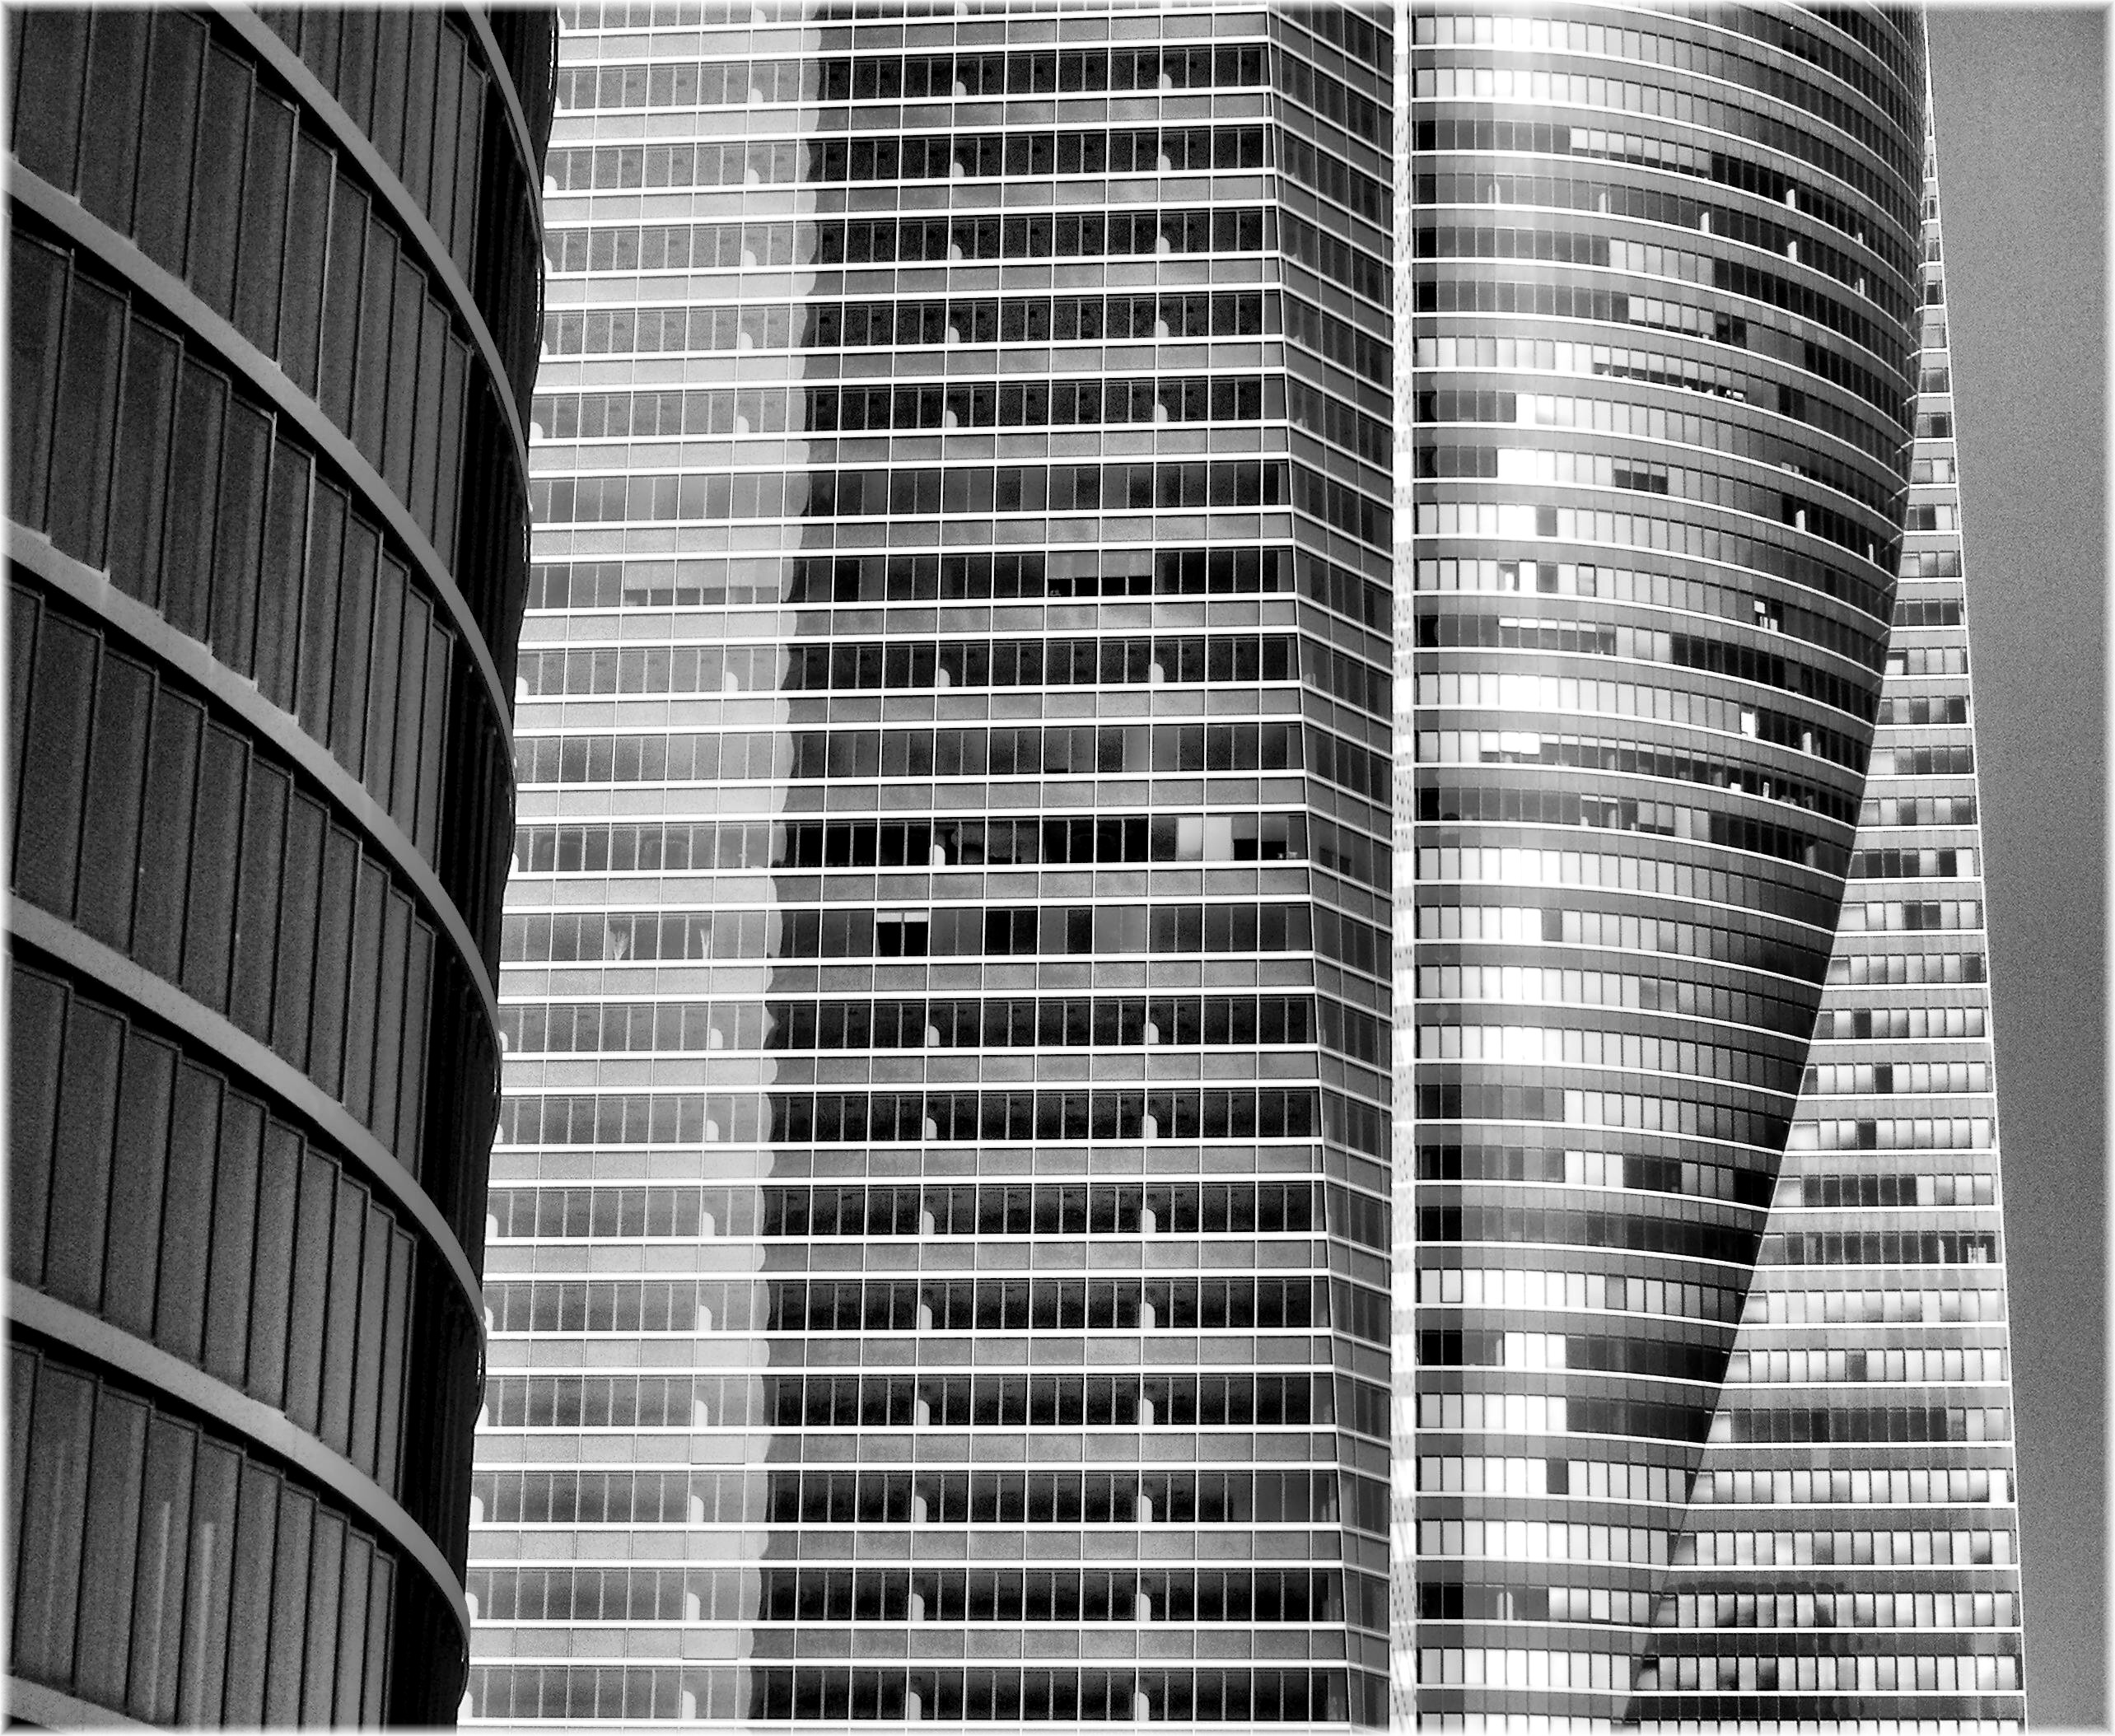
black and white, architecture, white, building, city, skyscraper, urban, cityscape, downtown, europe, line, facade, black, monochrome, tower block, bw, capital, spain, espagne, madrid, symmetry, reflections, reflejos, arquitectura, europa, ciudad, edificios, blancoynegro, mygearandme, vidrio, shape, cidade, bn, espana, monocromo, metropolis, condominium, cristal, arquitecture, urbe, brancoenegro, reflexos, rascacielos, lacastellana, cuatrotorres, urbanas, urban area, monochrome photography, residential area, brutalist architecture